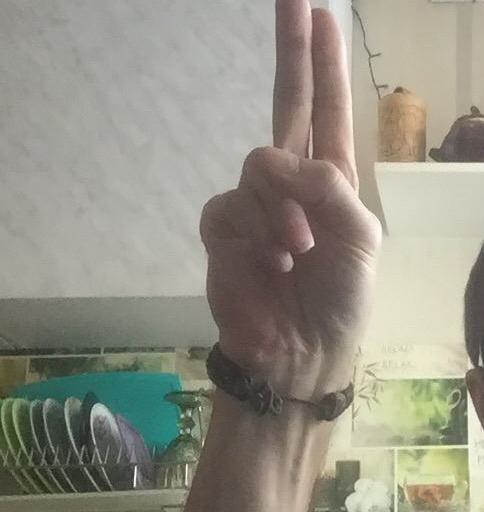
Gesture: two_up